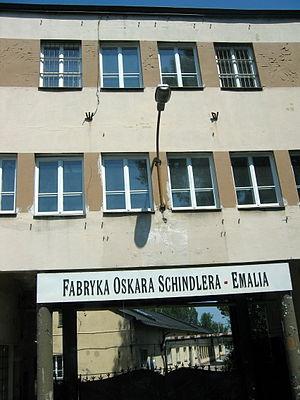
La Deutsche Emailwarenfabrik est une ancienne usine située dans la ville de Cracovie en Pologne, non loin de l'ancien ghetto.